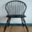
Label: chair